Relief Society

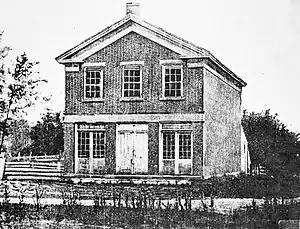
Red Brick Store where the Relief Society was organized

After discussion, it was unanimously agreed that the fledgling organization be named "The Female Relief Society of Nauvoo".